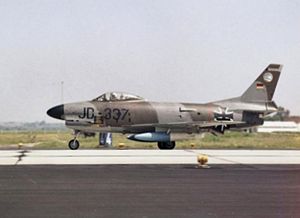
North American F-86D Sabre / Brugere
En vesttysk Luftwaffe F-86K i 1965.
North American F-86D Sabre var en transonisk altvejrs jetjager som tjente ved United States Air Force og andre luftvåben. Selv om flyet var baseret på North Americans F-86 Sabre dagjager, havde F-86D kun cirka 25 procent dele til fælles med andre Sabre-udgaver; det havde et større skrog, en kraftigere motor med efterbrænder, og et radaranlæg; radomen gav flyet den karakteristiske 'hundesnude'.